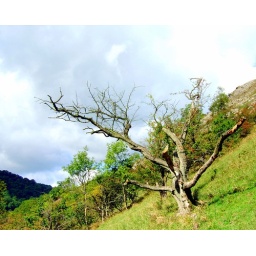
An unhealthy-looking tree growing out of a hill near the stepping-stones at Dovedale.